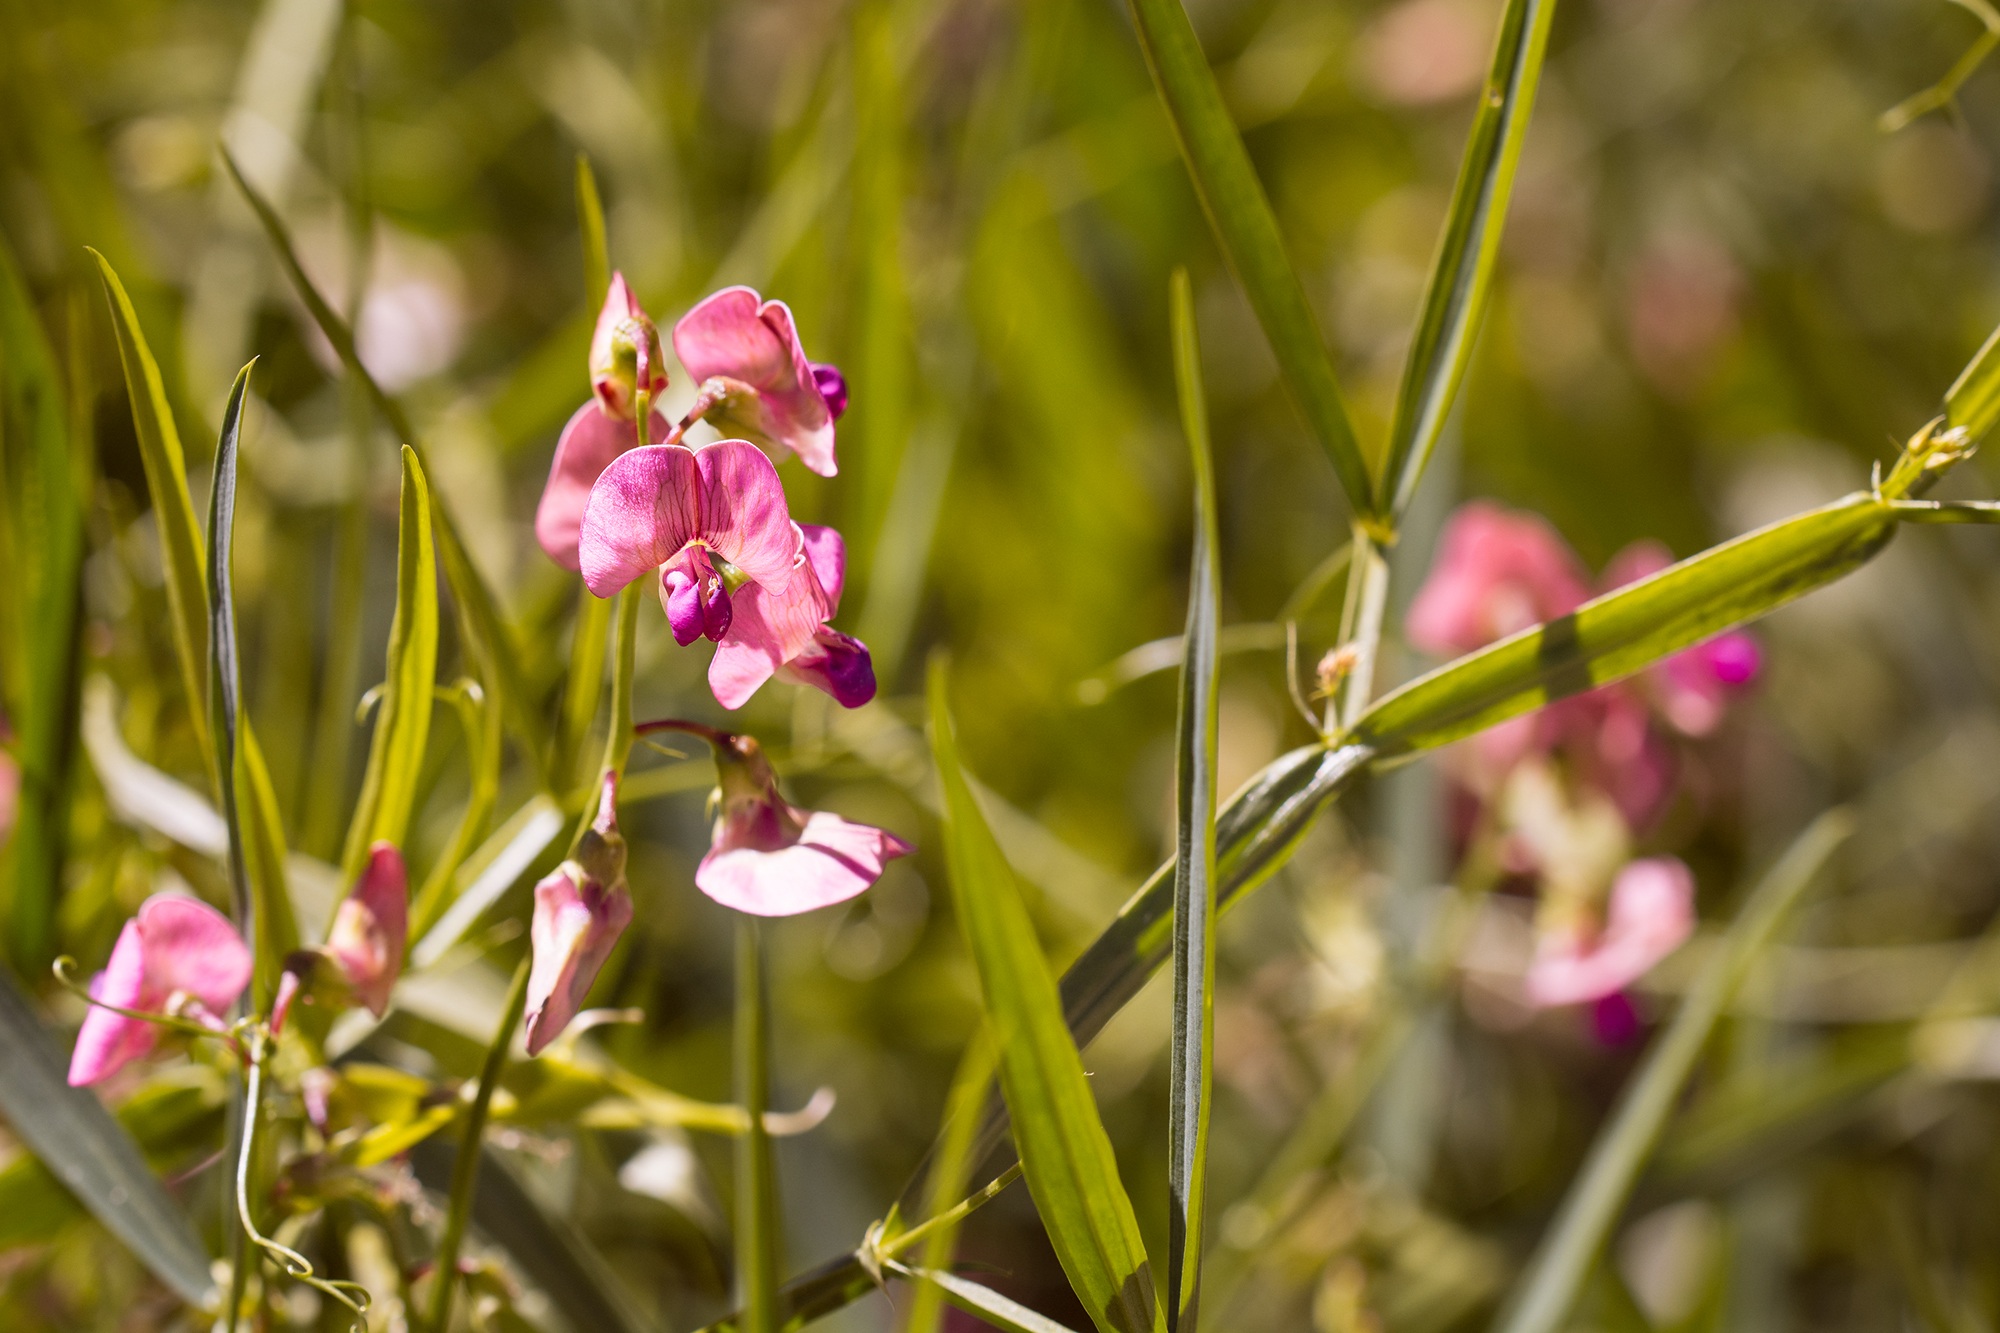
nature, blossom, plant, meadow, flower, summer, botany, flora, orchid, wildflower, flowers, pointed flower, pea, macro photography, pink flowers, natural lawn, flowering plant, tuberous lathyrus, lathyrus tuberosus, herbaceous plant, land plant, everlasting sweet pea